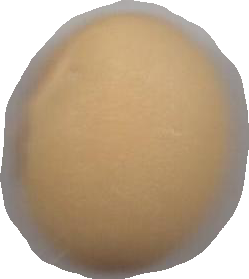
Variety: Dega